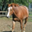
Label: horse